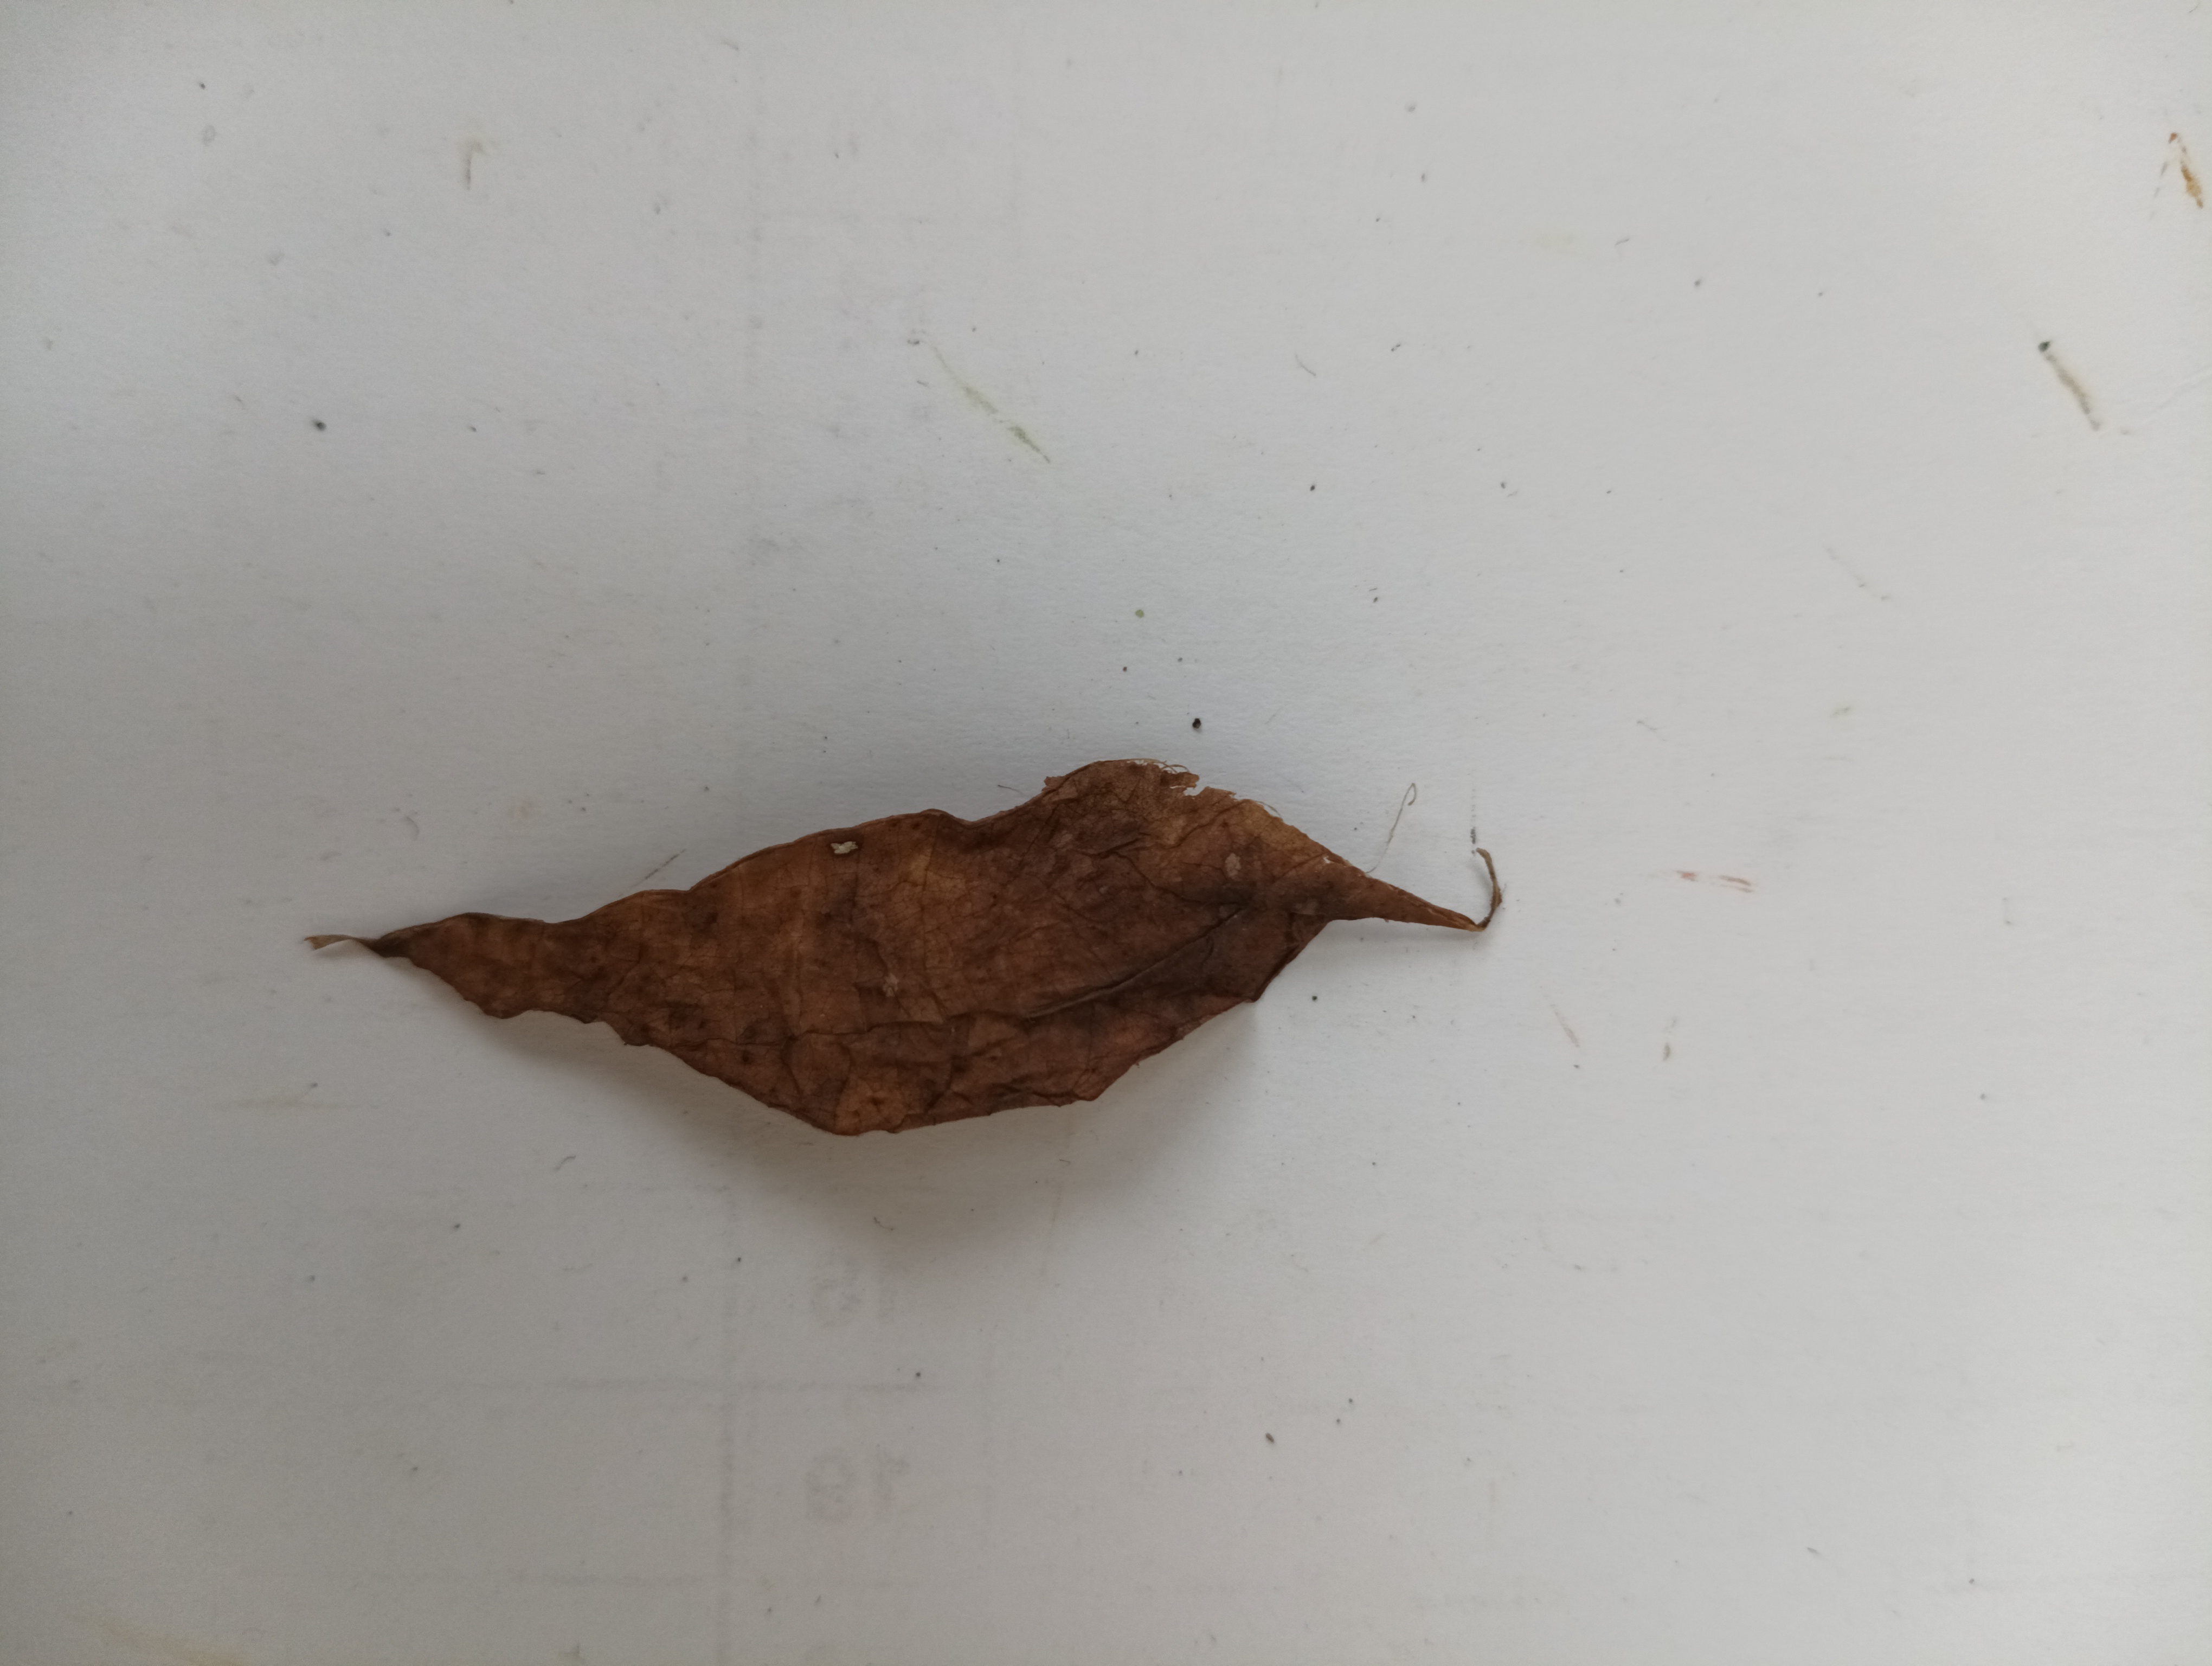
Label: Dry_leaf